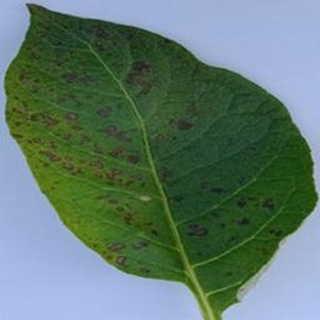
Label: potato_early_blight